Crystal Mountain (Egypt)

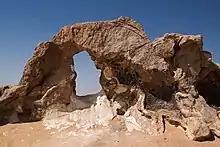
Crystal Mountain in 2005

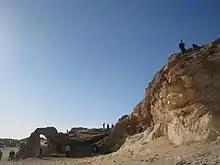
Crystal Mountain in 2007

The Crystal Mountain is a ridge located within the White Desert, 120 km from Farafra, between Bahariya Oasis and Farafra Oasis.